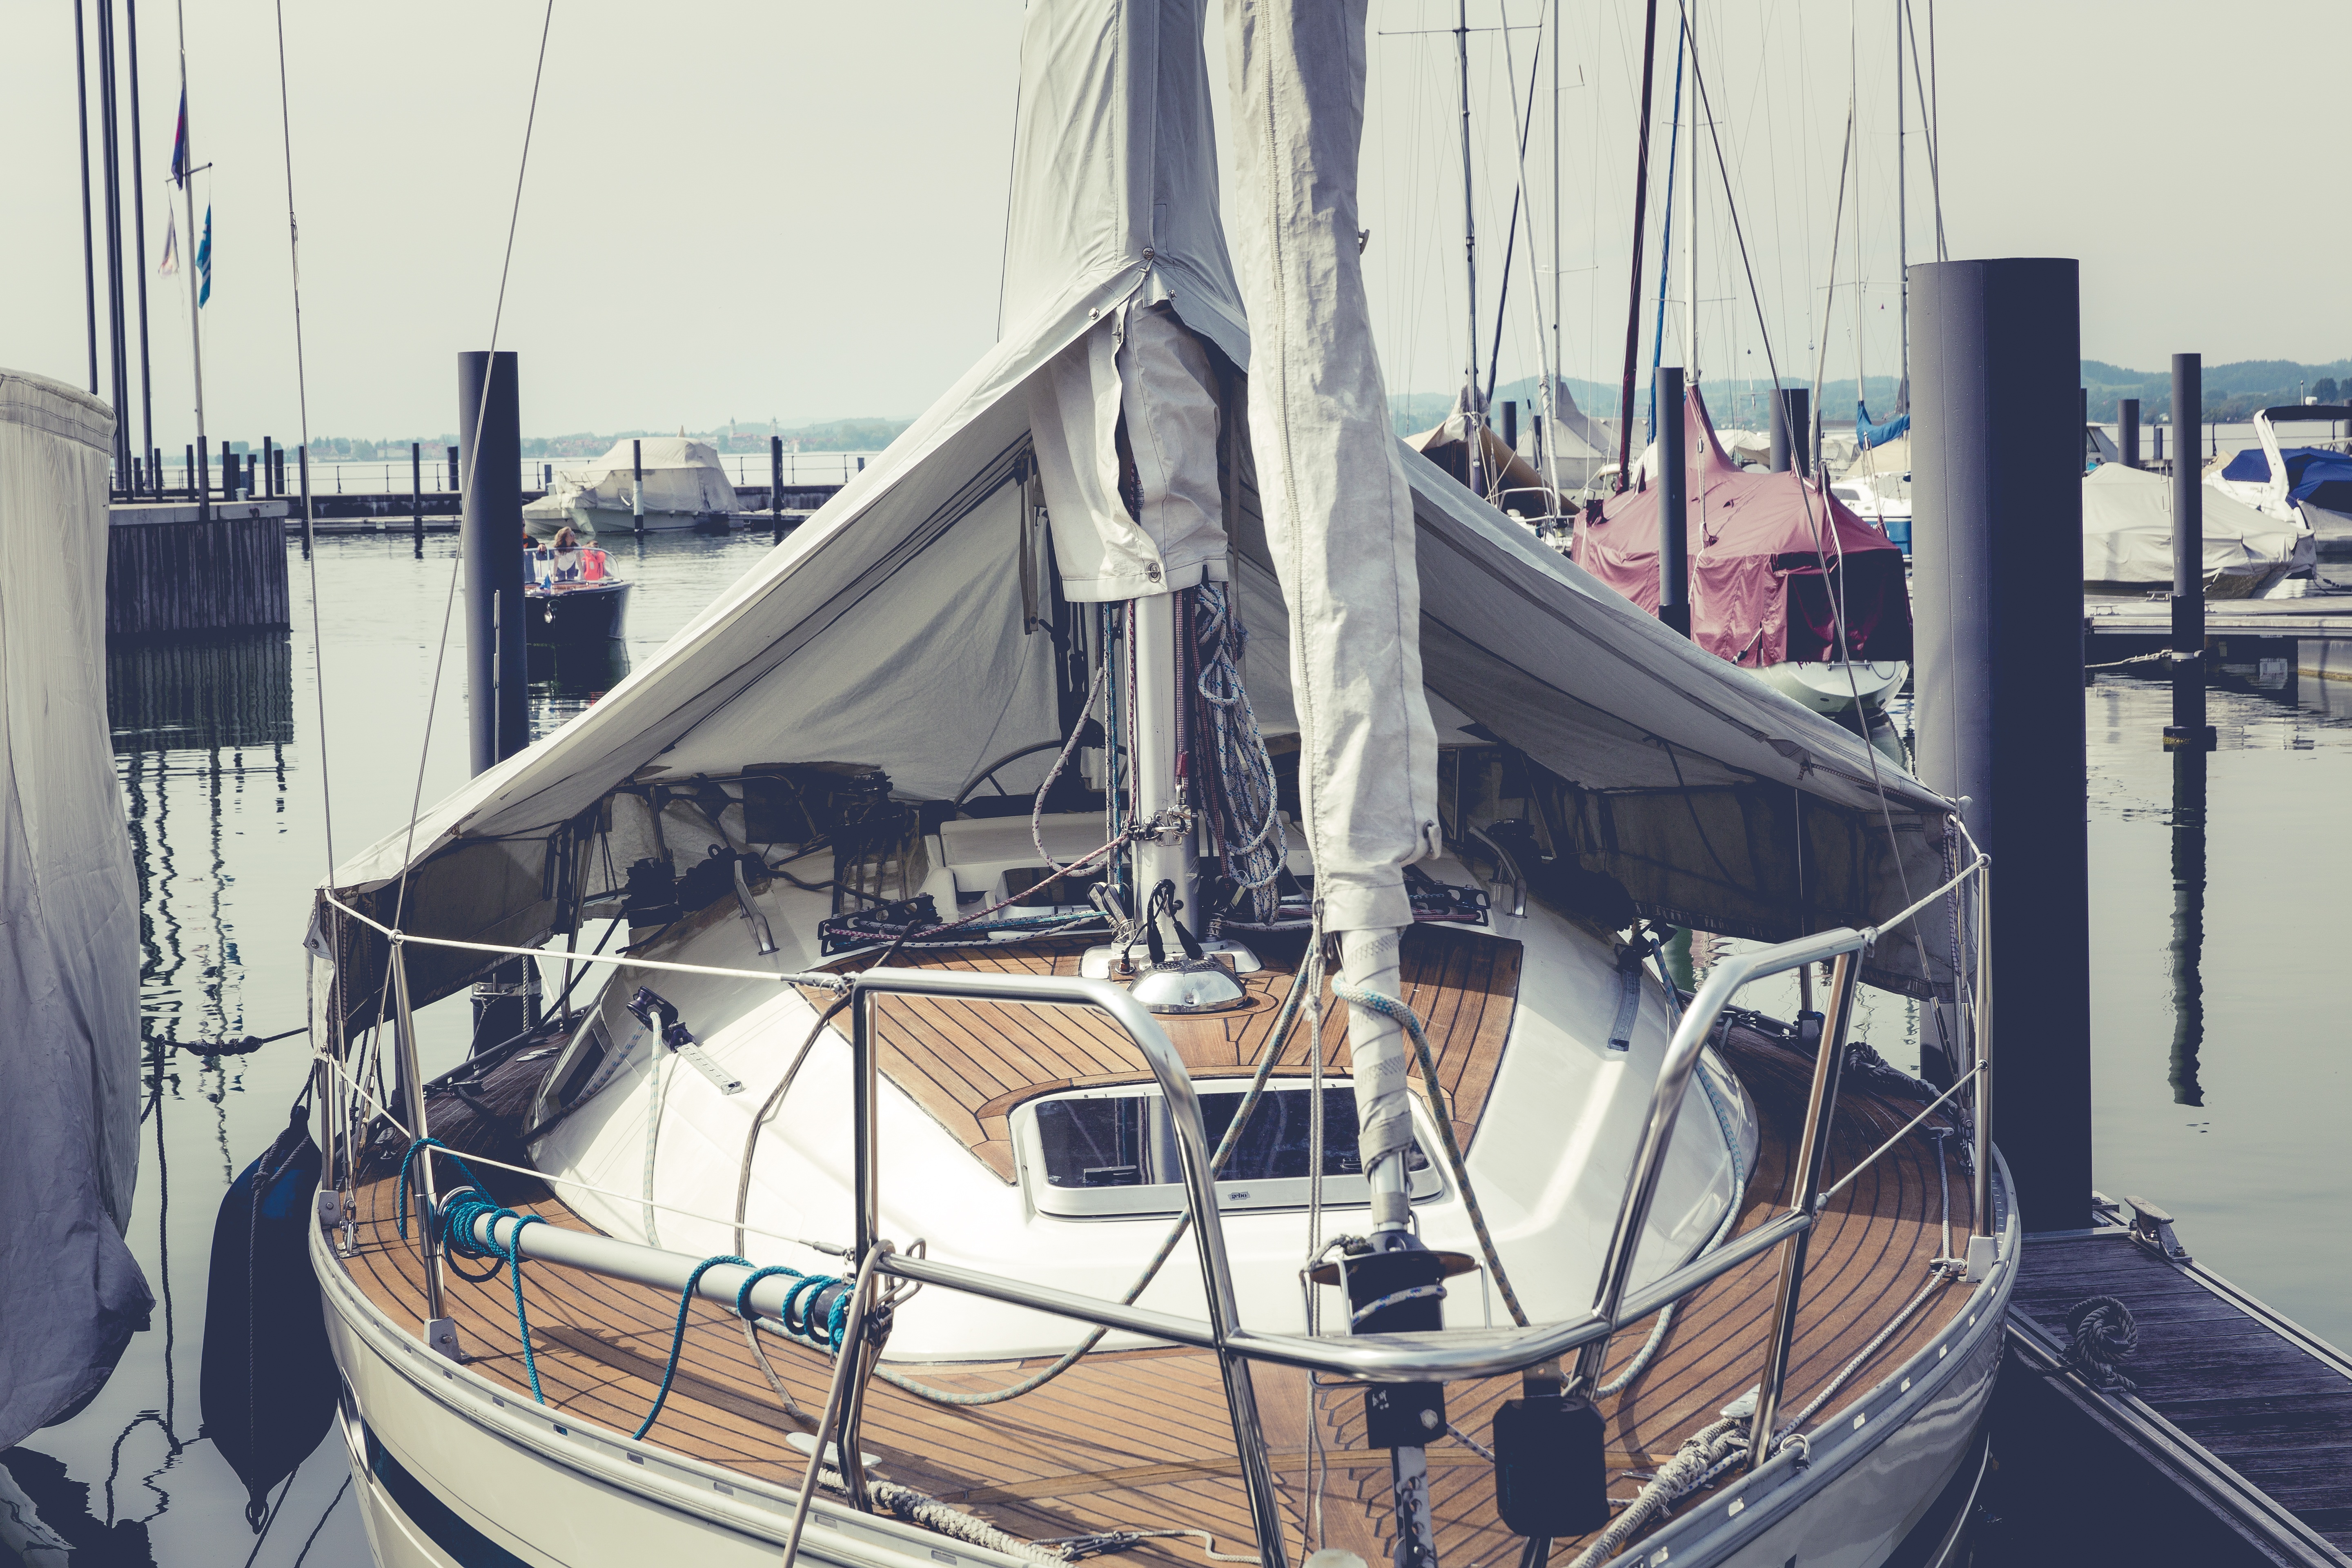
sea, water, boat, lake, ship, boot, vehicle, mast, sailing, yacht, leisure, sailboat, sail, masts, watercraft, schooner, windjammer, sailing boat, regatta, sailing ship, water sports, lake constance, dinghy, zweimaster, caravel